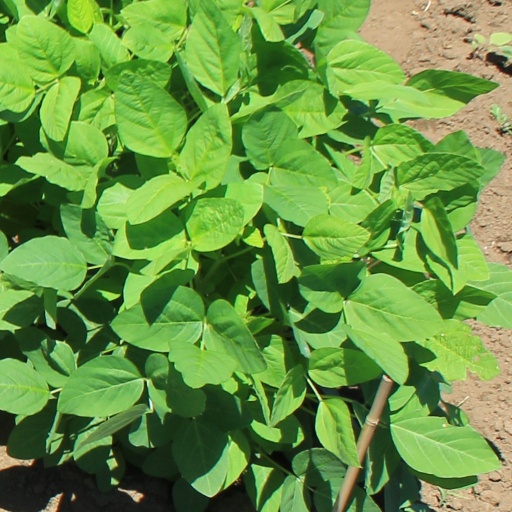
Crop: soybean